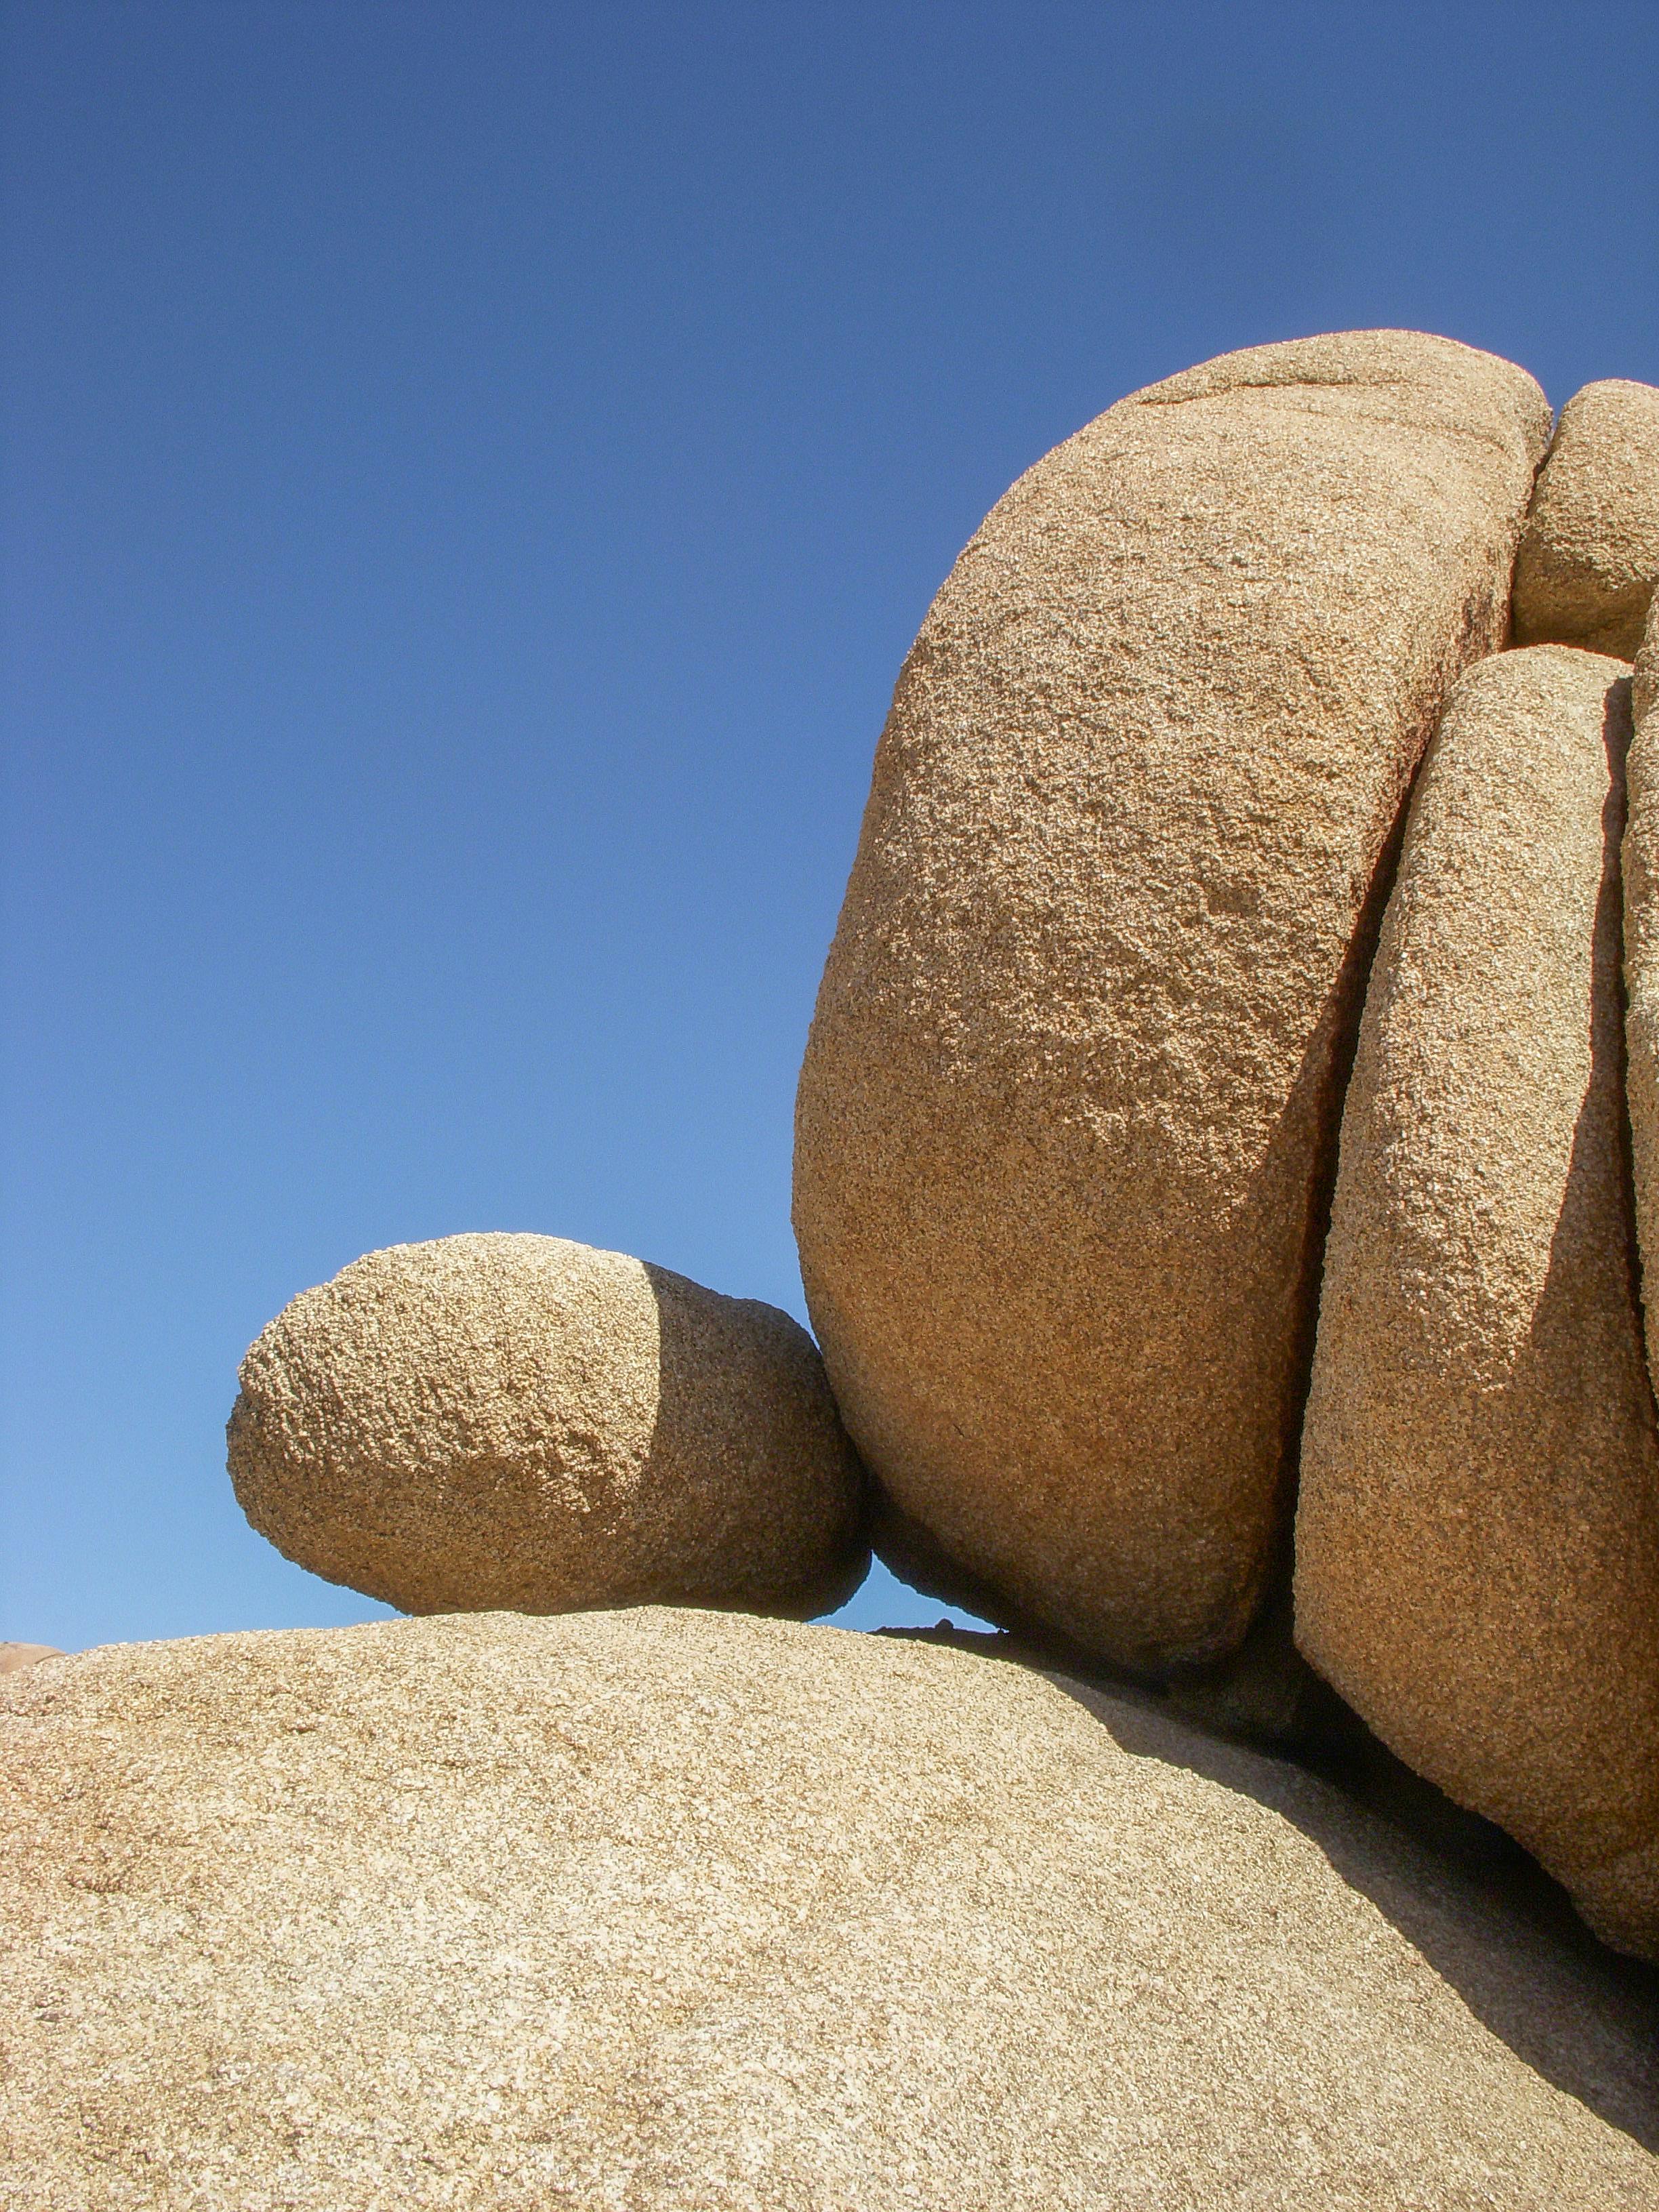
natural, sky, bedrock, art, landscape, formation, outcrop, horizon, monument, ancient history, rock, circle, balance, pebble, historic site, soil, limestone, boulder, megalith, wood, rubble, batholith, plateau, badlands, erosion